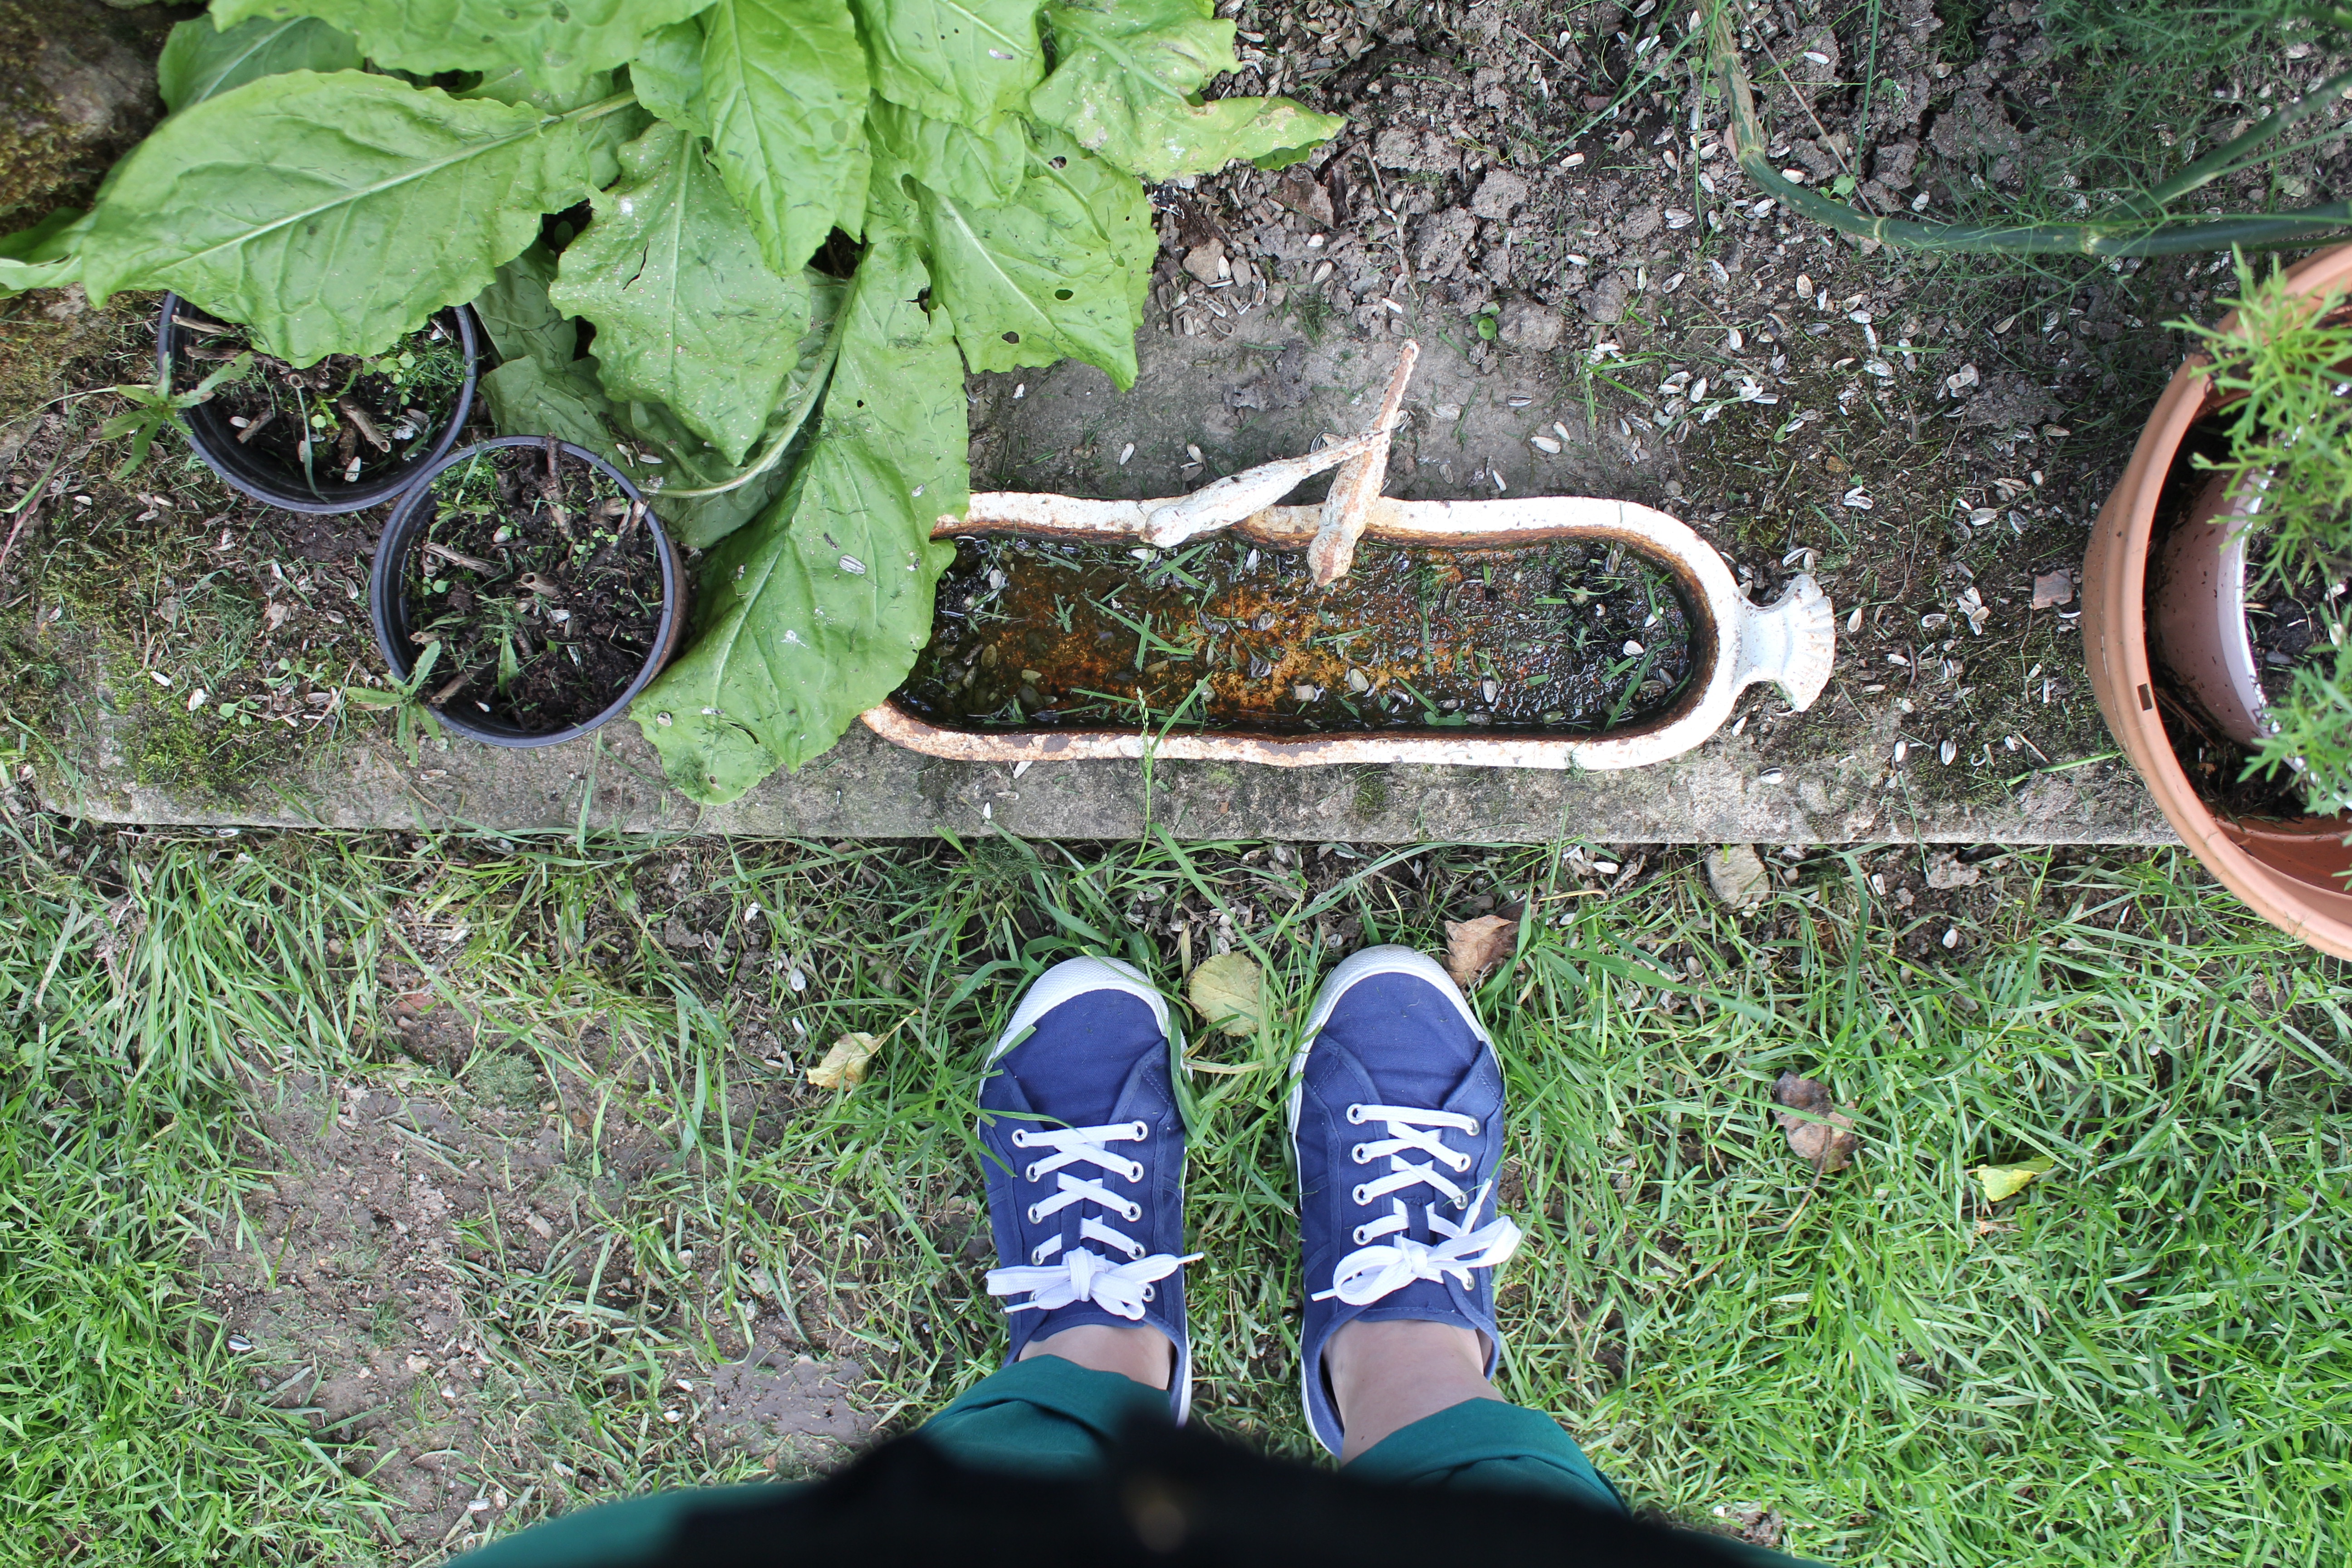
plant, lawn, flower, green, backyard, soil, botany, garden, woodland, yard